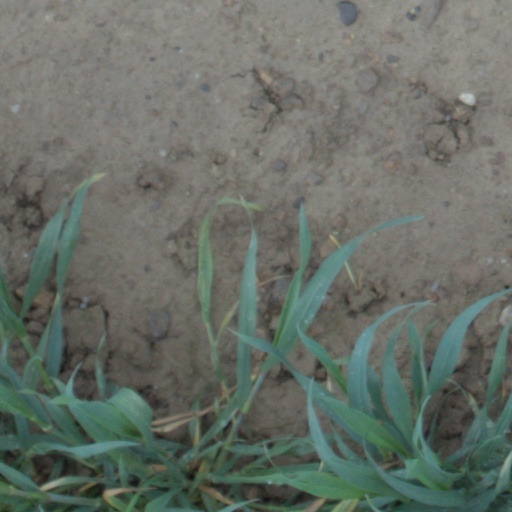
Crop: wheat